Accident rating of the Fukushima nuclear accident

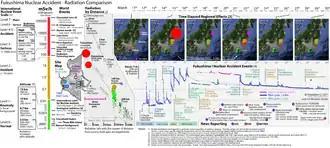
Comparison of radiation levels for different nuclear events.

The severity of the nuclear accident is provisionally rated 7 on the International Nuclear Event Scale (INES). This scale runs from 0, indicating an abnormal situation with no safety consequences, to 7, indicating an accident causing widespread contamination with serious health and environmental effects. Prior to Fukushima, the Chernobyl disaster was the only level 7 accident on record, while the Three Mile Island accident was a level 5 accident. Arnold Gundersen, an engineer frequently commissioned by anti-nuclear groups, said that "Fukushima is the biggest industrial catastrophe in the history of mankind". However, current estimates of the total amount of radioactivity released from the 3 Fukushima Daiichi reactors is only 10–20% that from Chernobyl.